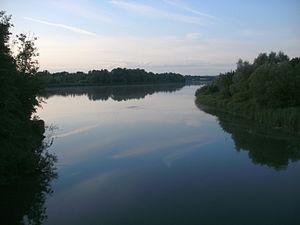
Antiesen est une rivière qui s'étend sur 42 km dans le district de Ried im Innkreis de la Haute-Autriche.